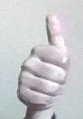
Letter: aleff